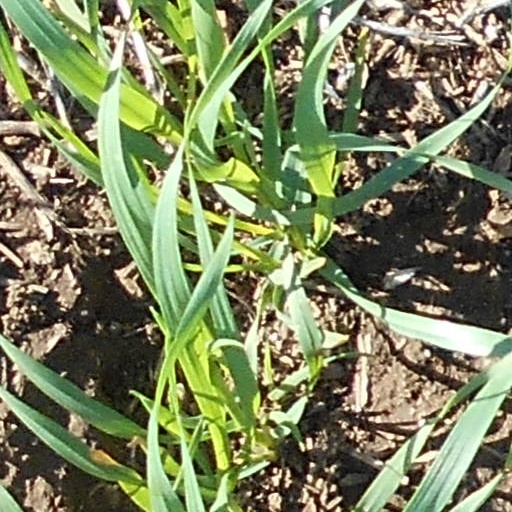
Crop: wheat